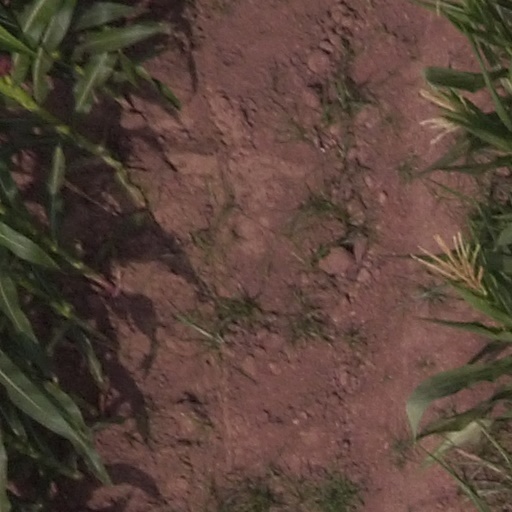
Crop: maize; corn